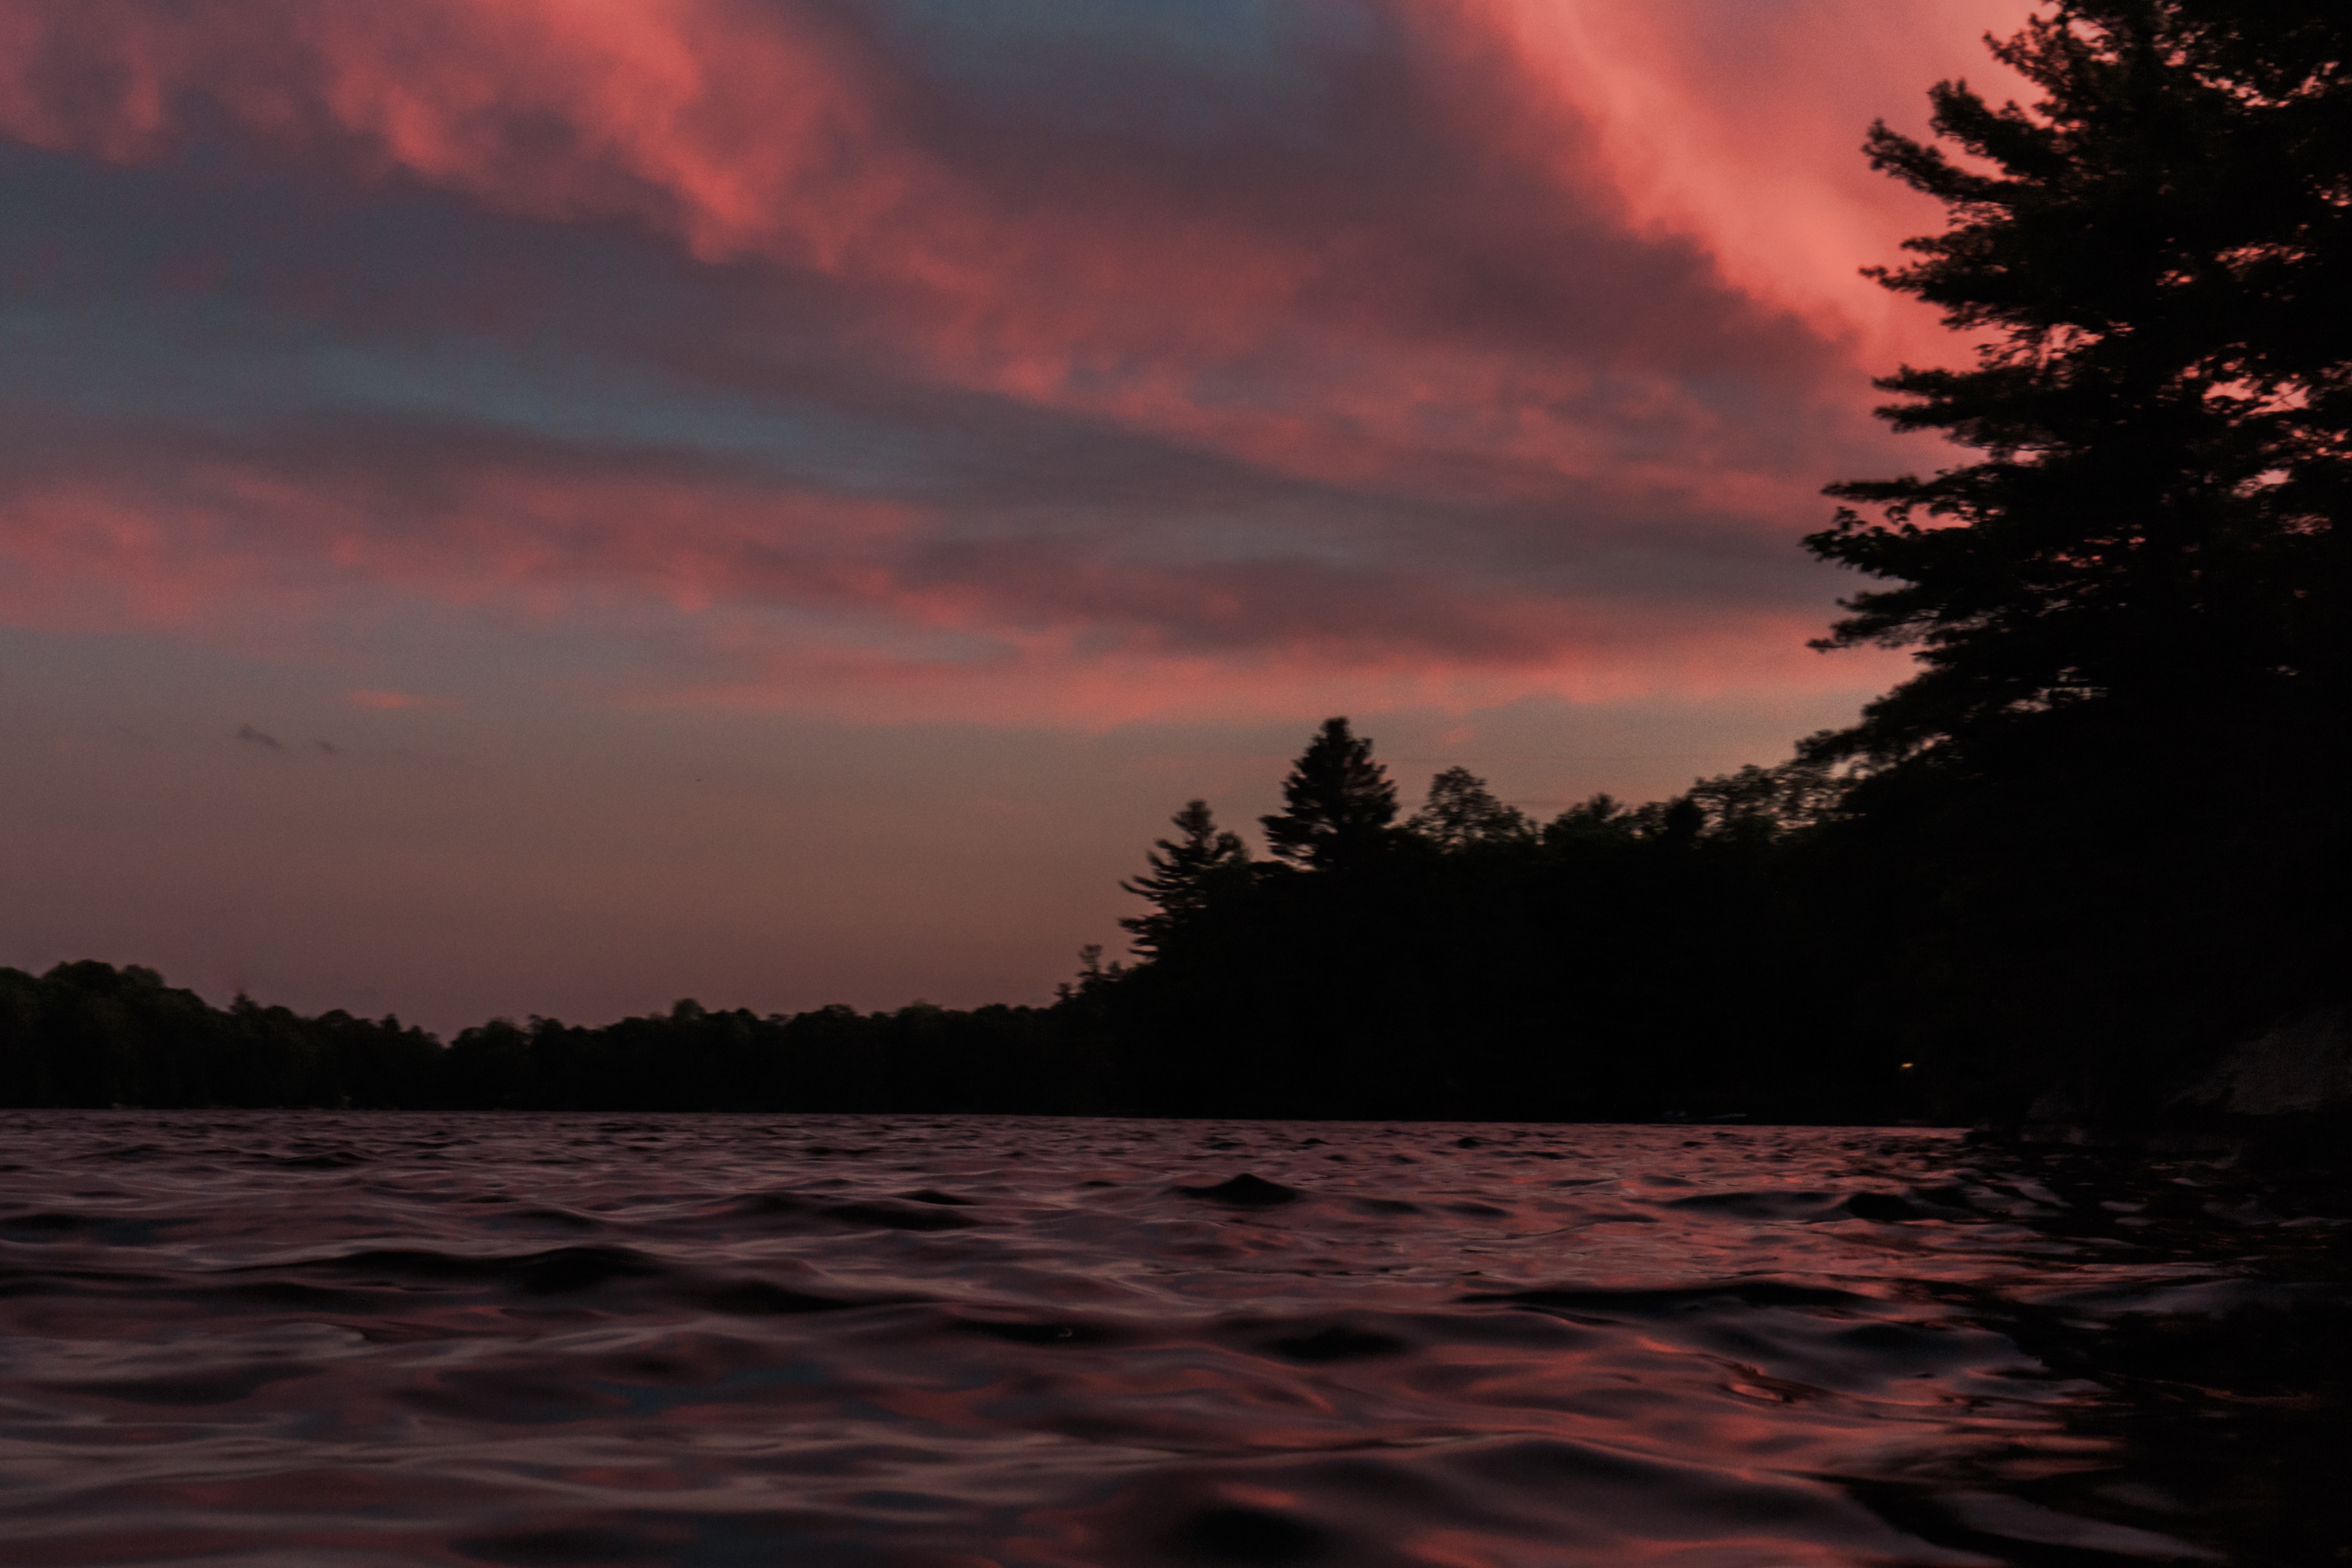
sea, coast, ocean, horizon, cloud, sky, sunrise, sunset, sunlight, morning, shore, wave, dawn, river, dusk, evening, reflection, afterglow, wind wave